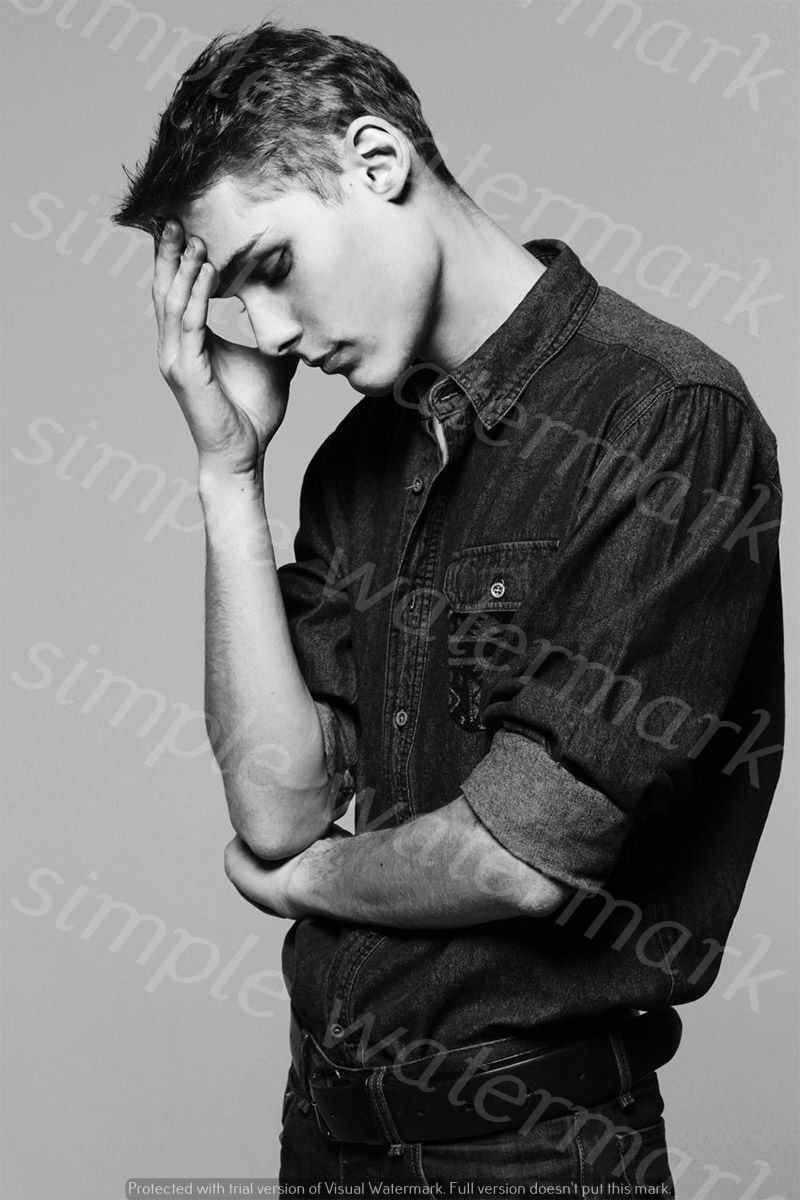
Label: Watermark